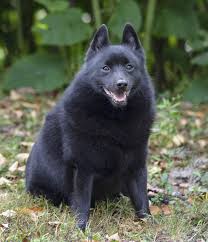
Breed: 201-n000024-schipperke